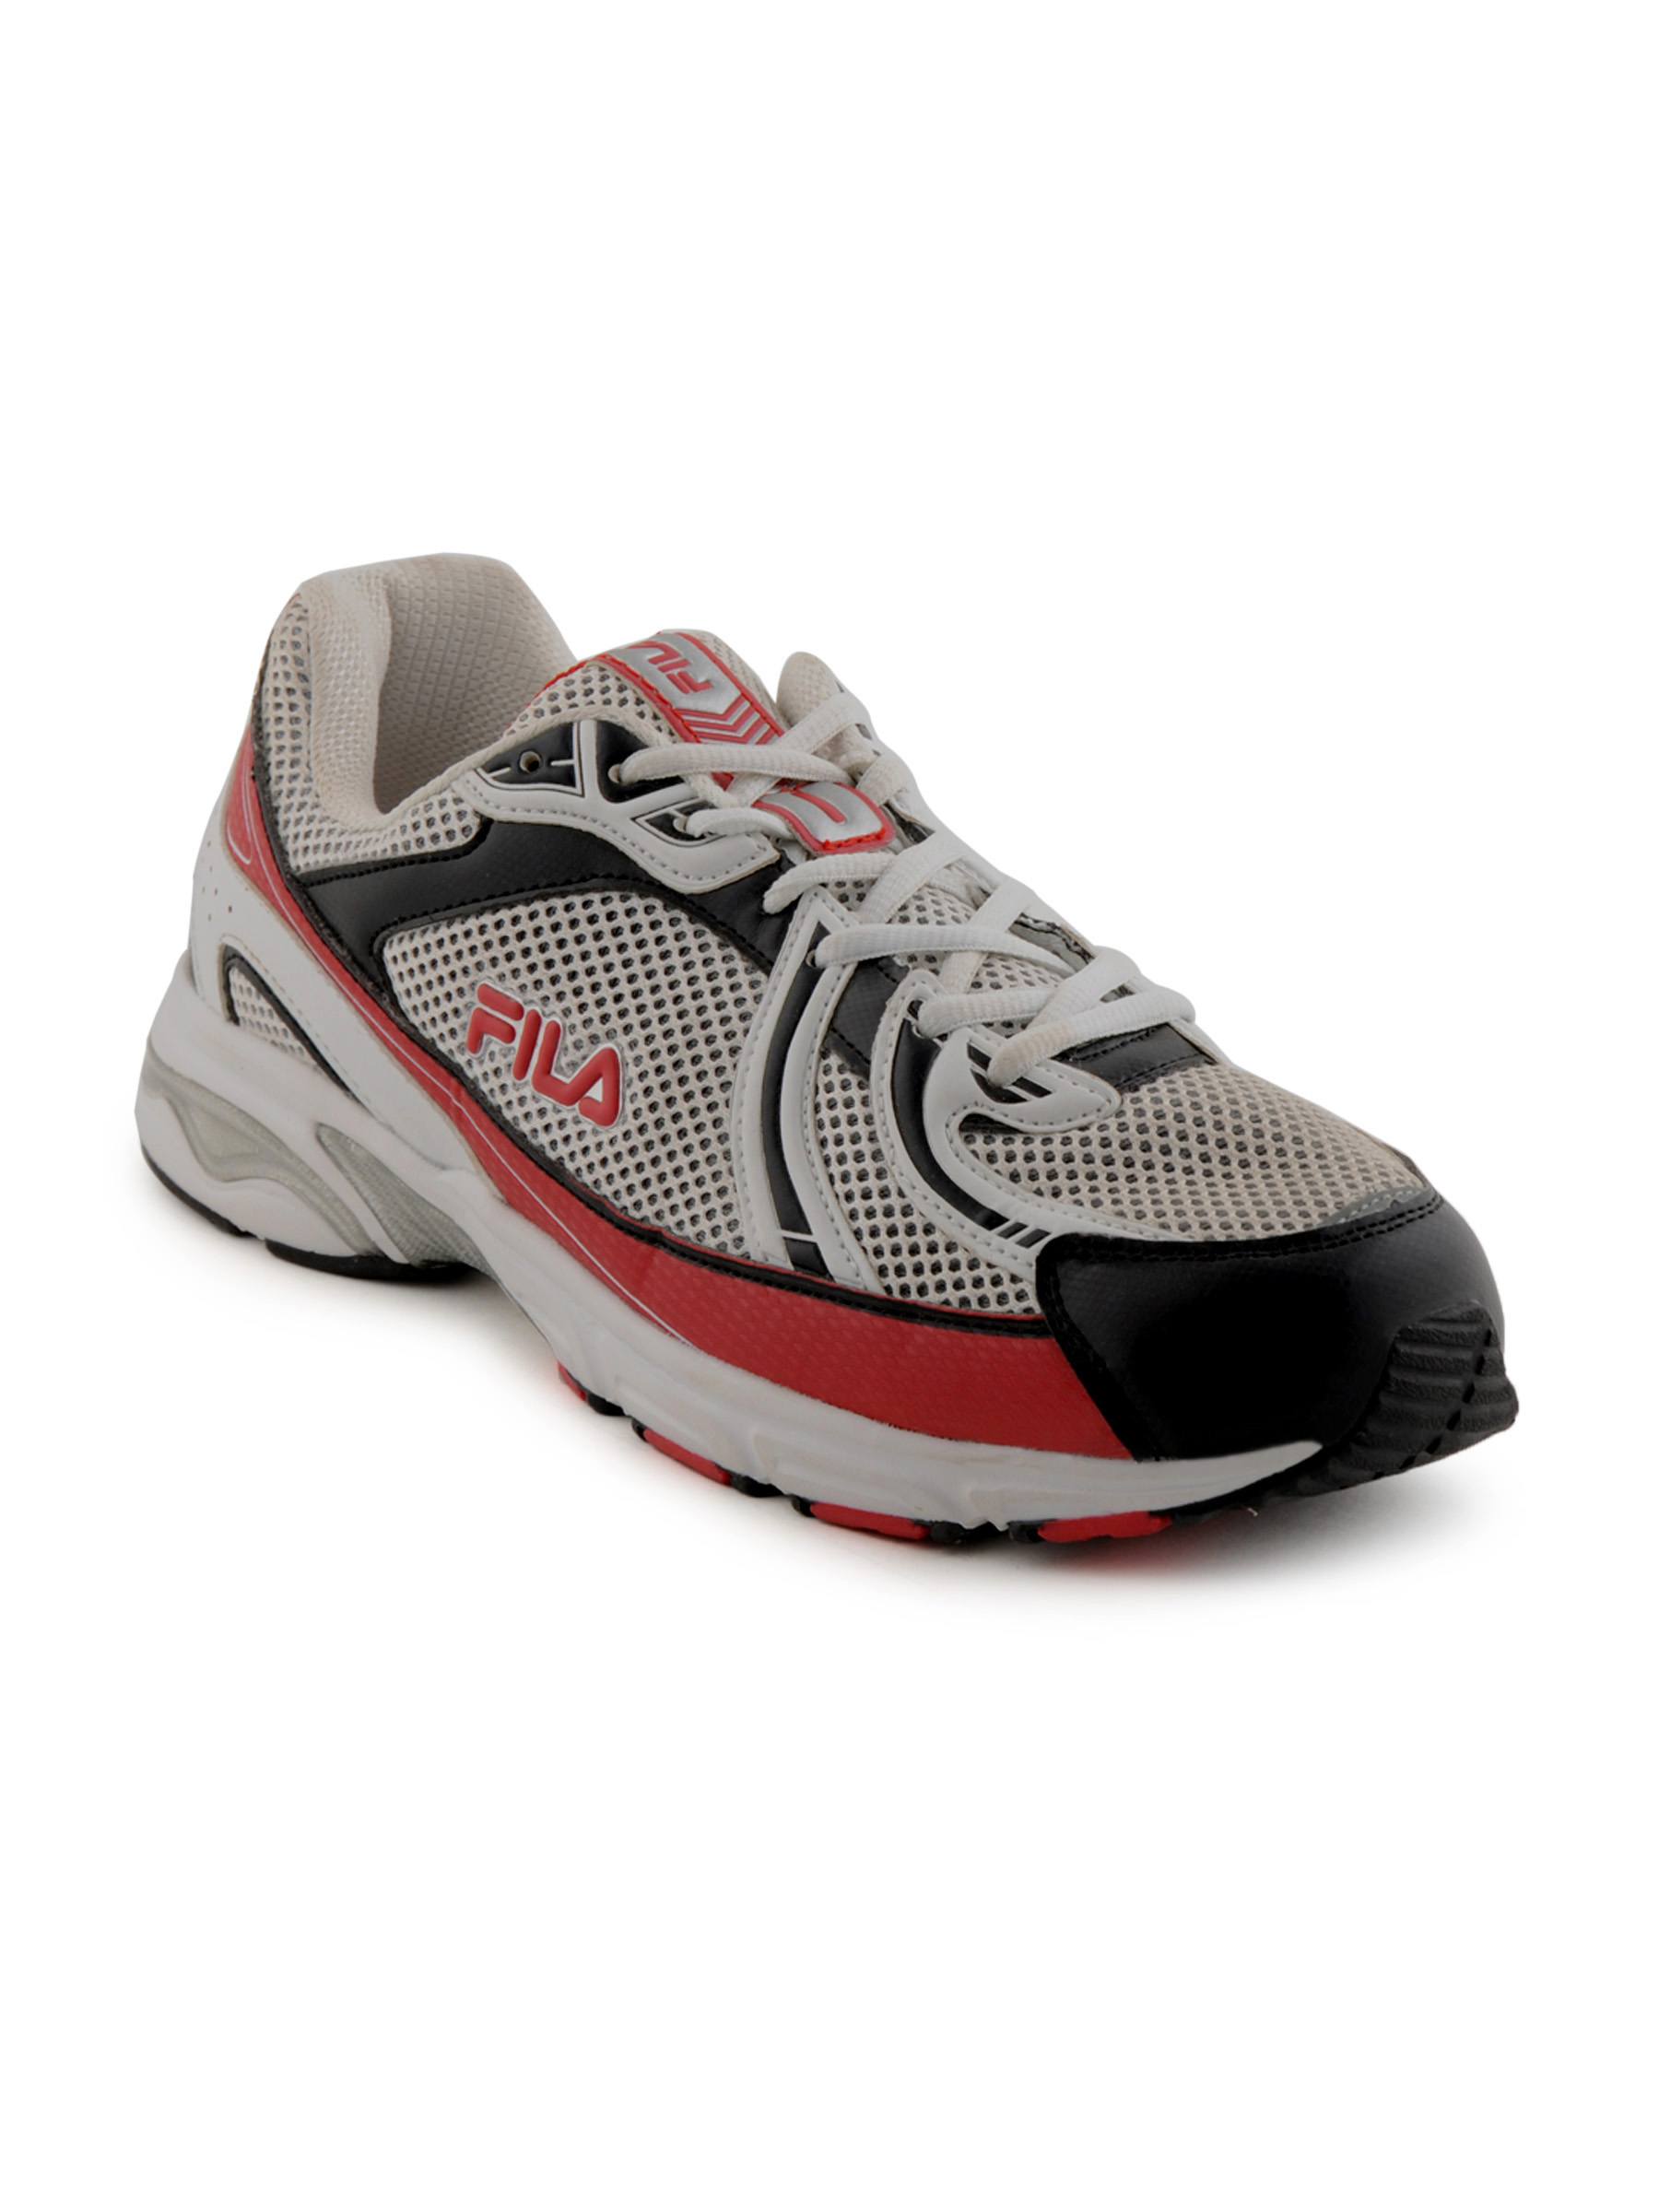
Fila Men Streak White Sports Shoes
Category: Footwear / Shoes / Sports Shoes
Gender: Men
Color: White
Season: Fall 2010
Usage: Sports